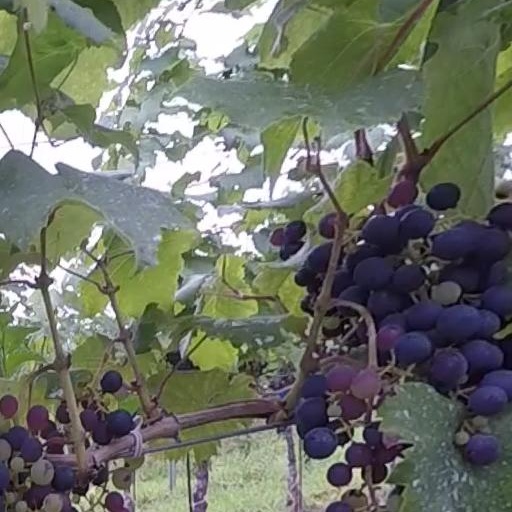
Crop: grape